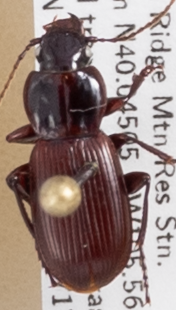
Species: Pterostichus restrictus
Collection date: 2018-07-17
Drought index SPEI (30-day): -0.734
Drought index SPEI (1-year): -0.54
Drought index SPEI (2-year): -0.03